Question: Please indicate a possible affordance area of the hold_frisbee that can be used for holding
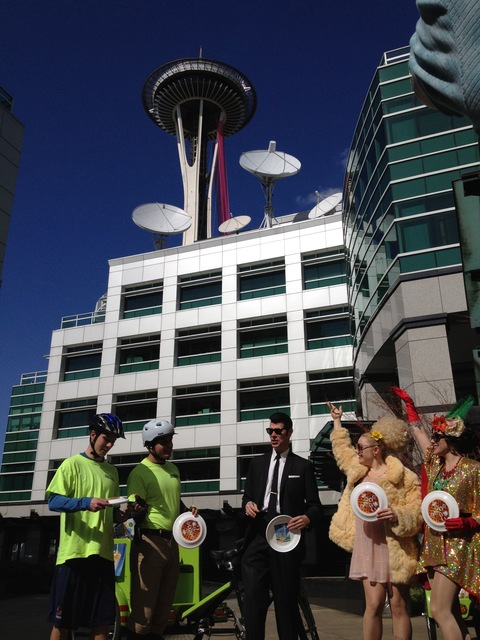
Answer: [348.043, 480.225, 388.876, 522.308]